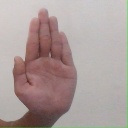
अक्षर: ध